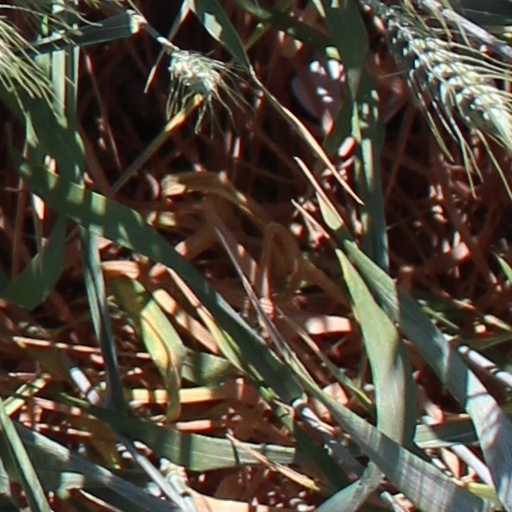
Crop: wheat